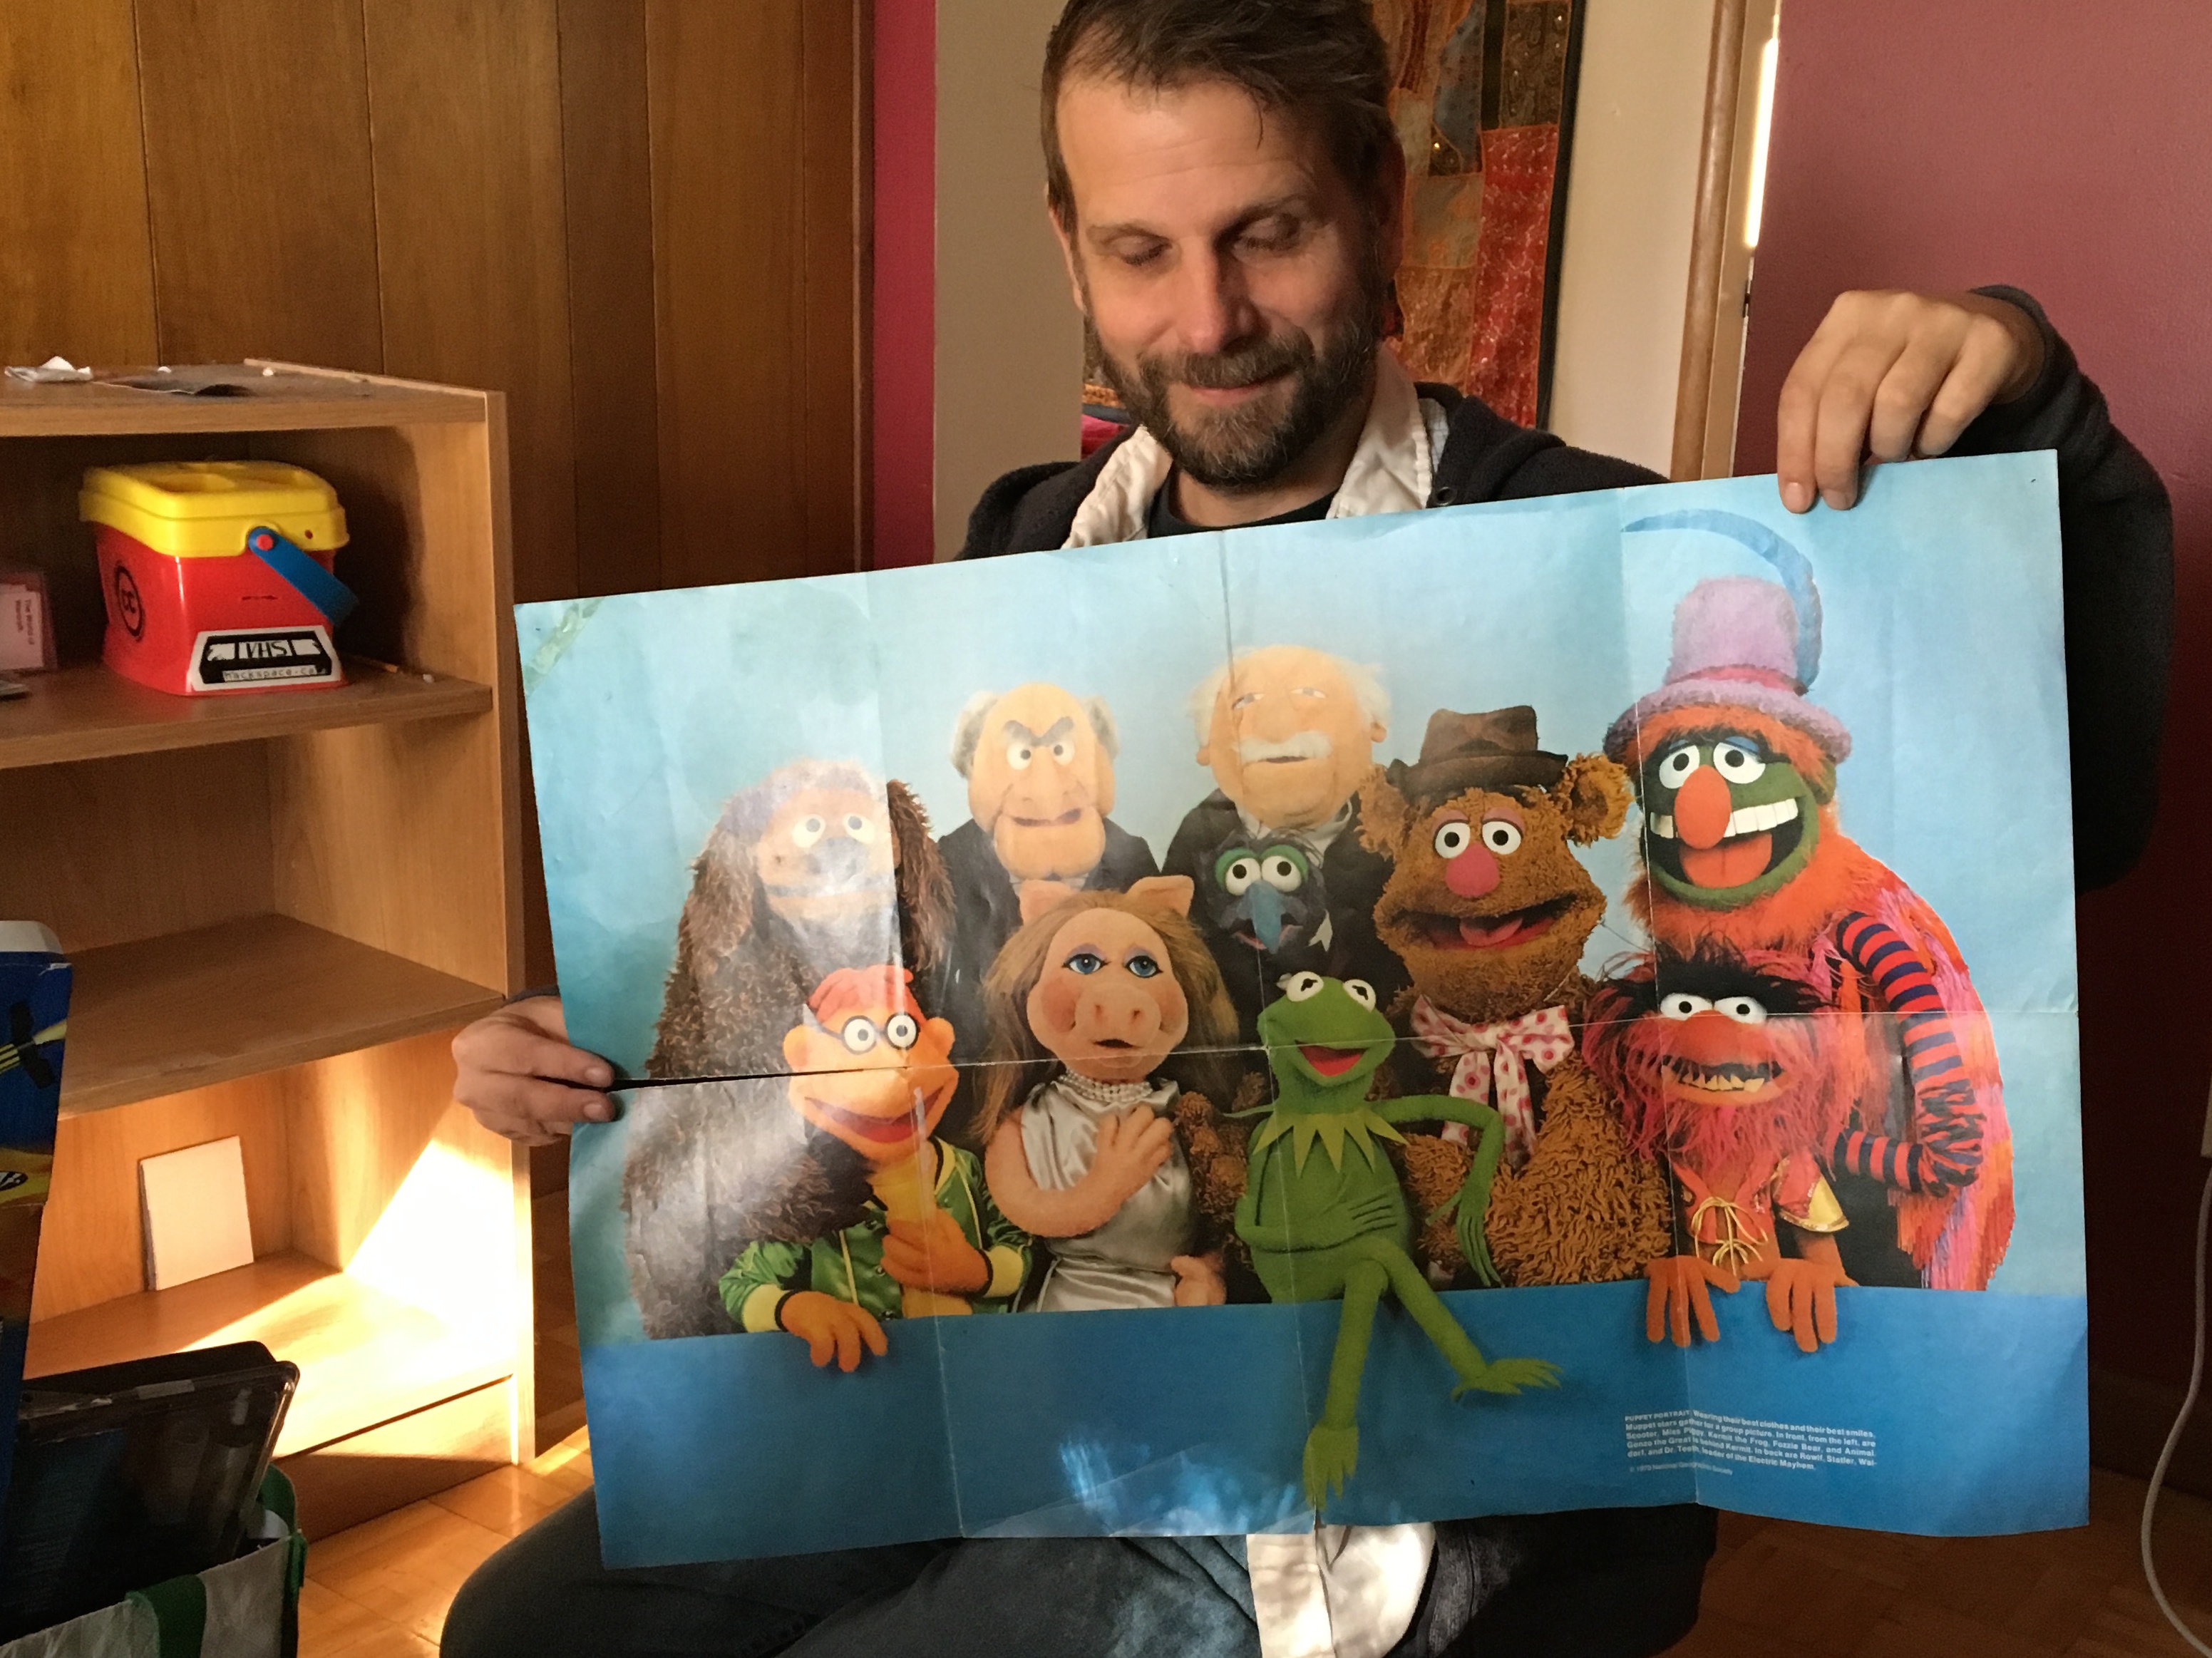
play, toy